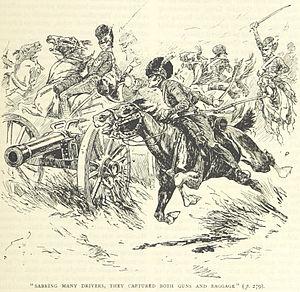
Le combat de Campo Maior se déroule le 25 mars 1811 à Campo Maior, au Portugal, et oppose la cavalerie anglo-portugaise du brigadier-général Robert Ballard Long à un contingent français commandé par le général de La Tour-Maubourg. Après avoir remporté un succès initial, plusieurs escadrons alliés se lancent à la poursuite des Français et s'emparent d'un convoi d'artillerie. Cependant, le général Beresford, trompé par un rapport erroné l'informant de la capture du 13ᵉ Light Dragoons, interrompt l'engagement, ce qui permet aux Français de récupérer les canons et d'atteindre Badajoz sans être inquiétés.